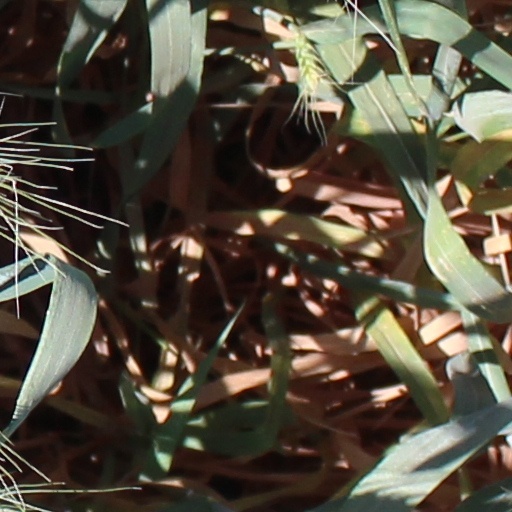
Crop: wheat